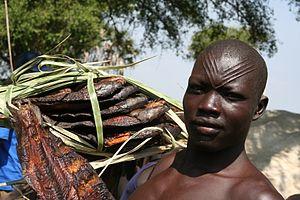
Un pêcheur Mandari portant du poisson fumé à Terekeka, Equatoria-Central
Les Mandari sont une population d'Afrique de l'Est vivant au Soudan du Sud, à l'est du Nil blanc, non loin de la frontière avec l'Ouganda ou de l'autre côté.